Huasteca

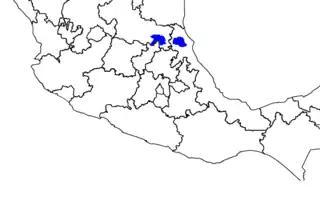
Extent of Huastec language spoken today.

La Huasteca is home to six indigenous ethnic groups with over 250,000 speakers of various indigenous languages. About 70% speak Nahuatl; 20% speak Huastec; six percent speak Otomi and about three percent speak Pame, Tepehua, or Totonac. The Nahuatl speakers of La Huasteca comprise over 27% of all Nahuatl speakers in Mexico. Indigenous communities continue to be mostly agricultural with the growing of corn being most important. Other important aspects include cattle, the processing of sugar cane and the growing of citrus as a cash crop although most of this is under the control of mestizos. While subject to municipal authorities, usually mestizo dominated, they have their own internal political and economic systems as well. The indigenous of the area face discrimination from the dominant mestizos, who call themselves “gente de razón” (people of reason) and the indigenous “compadritos” or “cuitoles” which is similar to calling them children. Catholic influence in the region has been limited since the colonial period, mostly restricted to major towns and flat areas and less in the more rugged terrain. This has allowed the indigenous of La Huasteca to maintain more of their traditions than those in other regions of Mexico.